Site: brandenburg
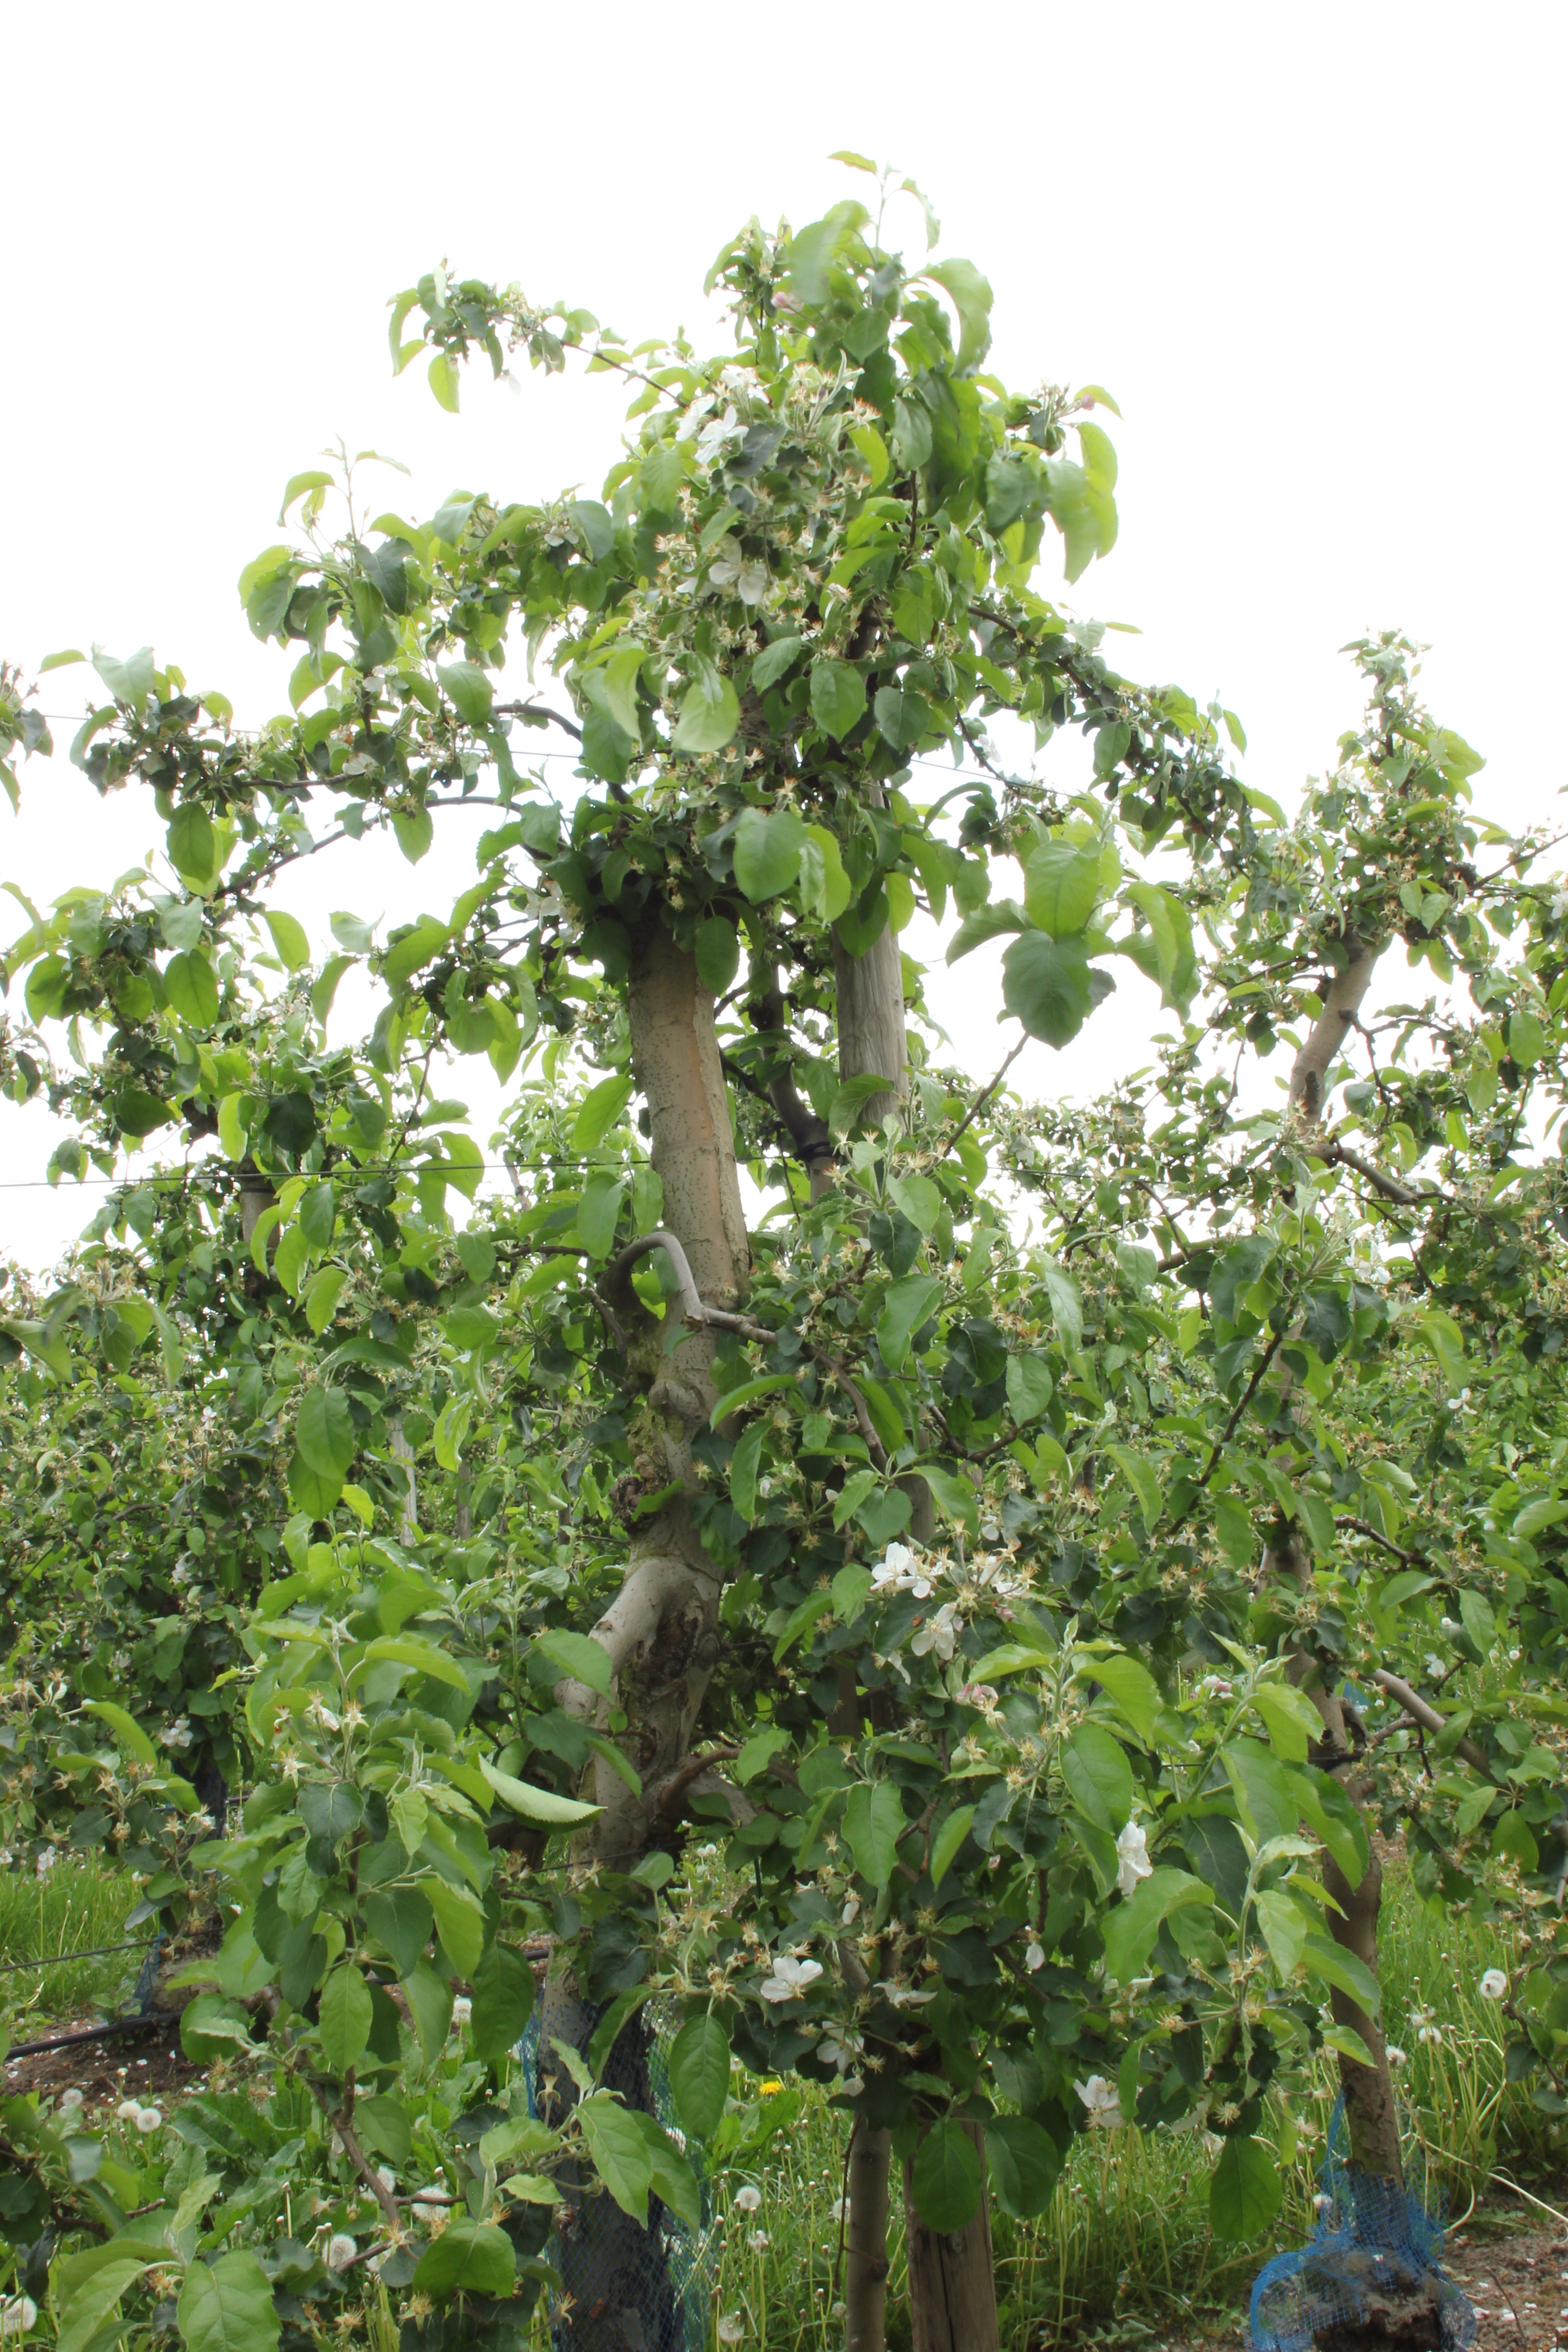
Growth stage (BBCH 67): Flowering